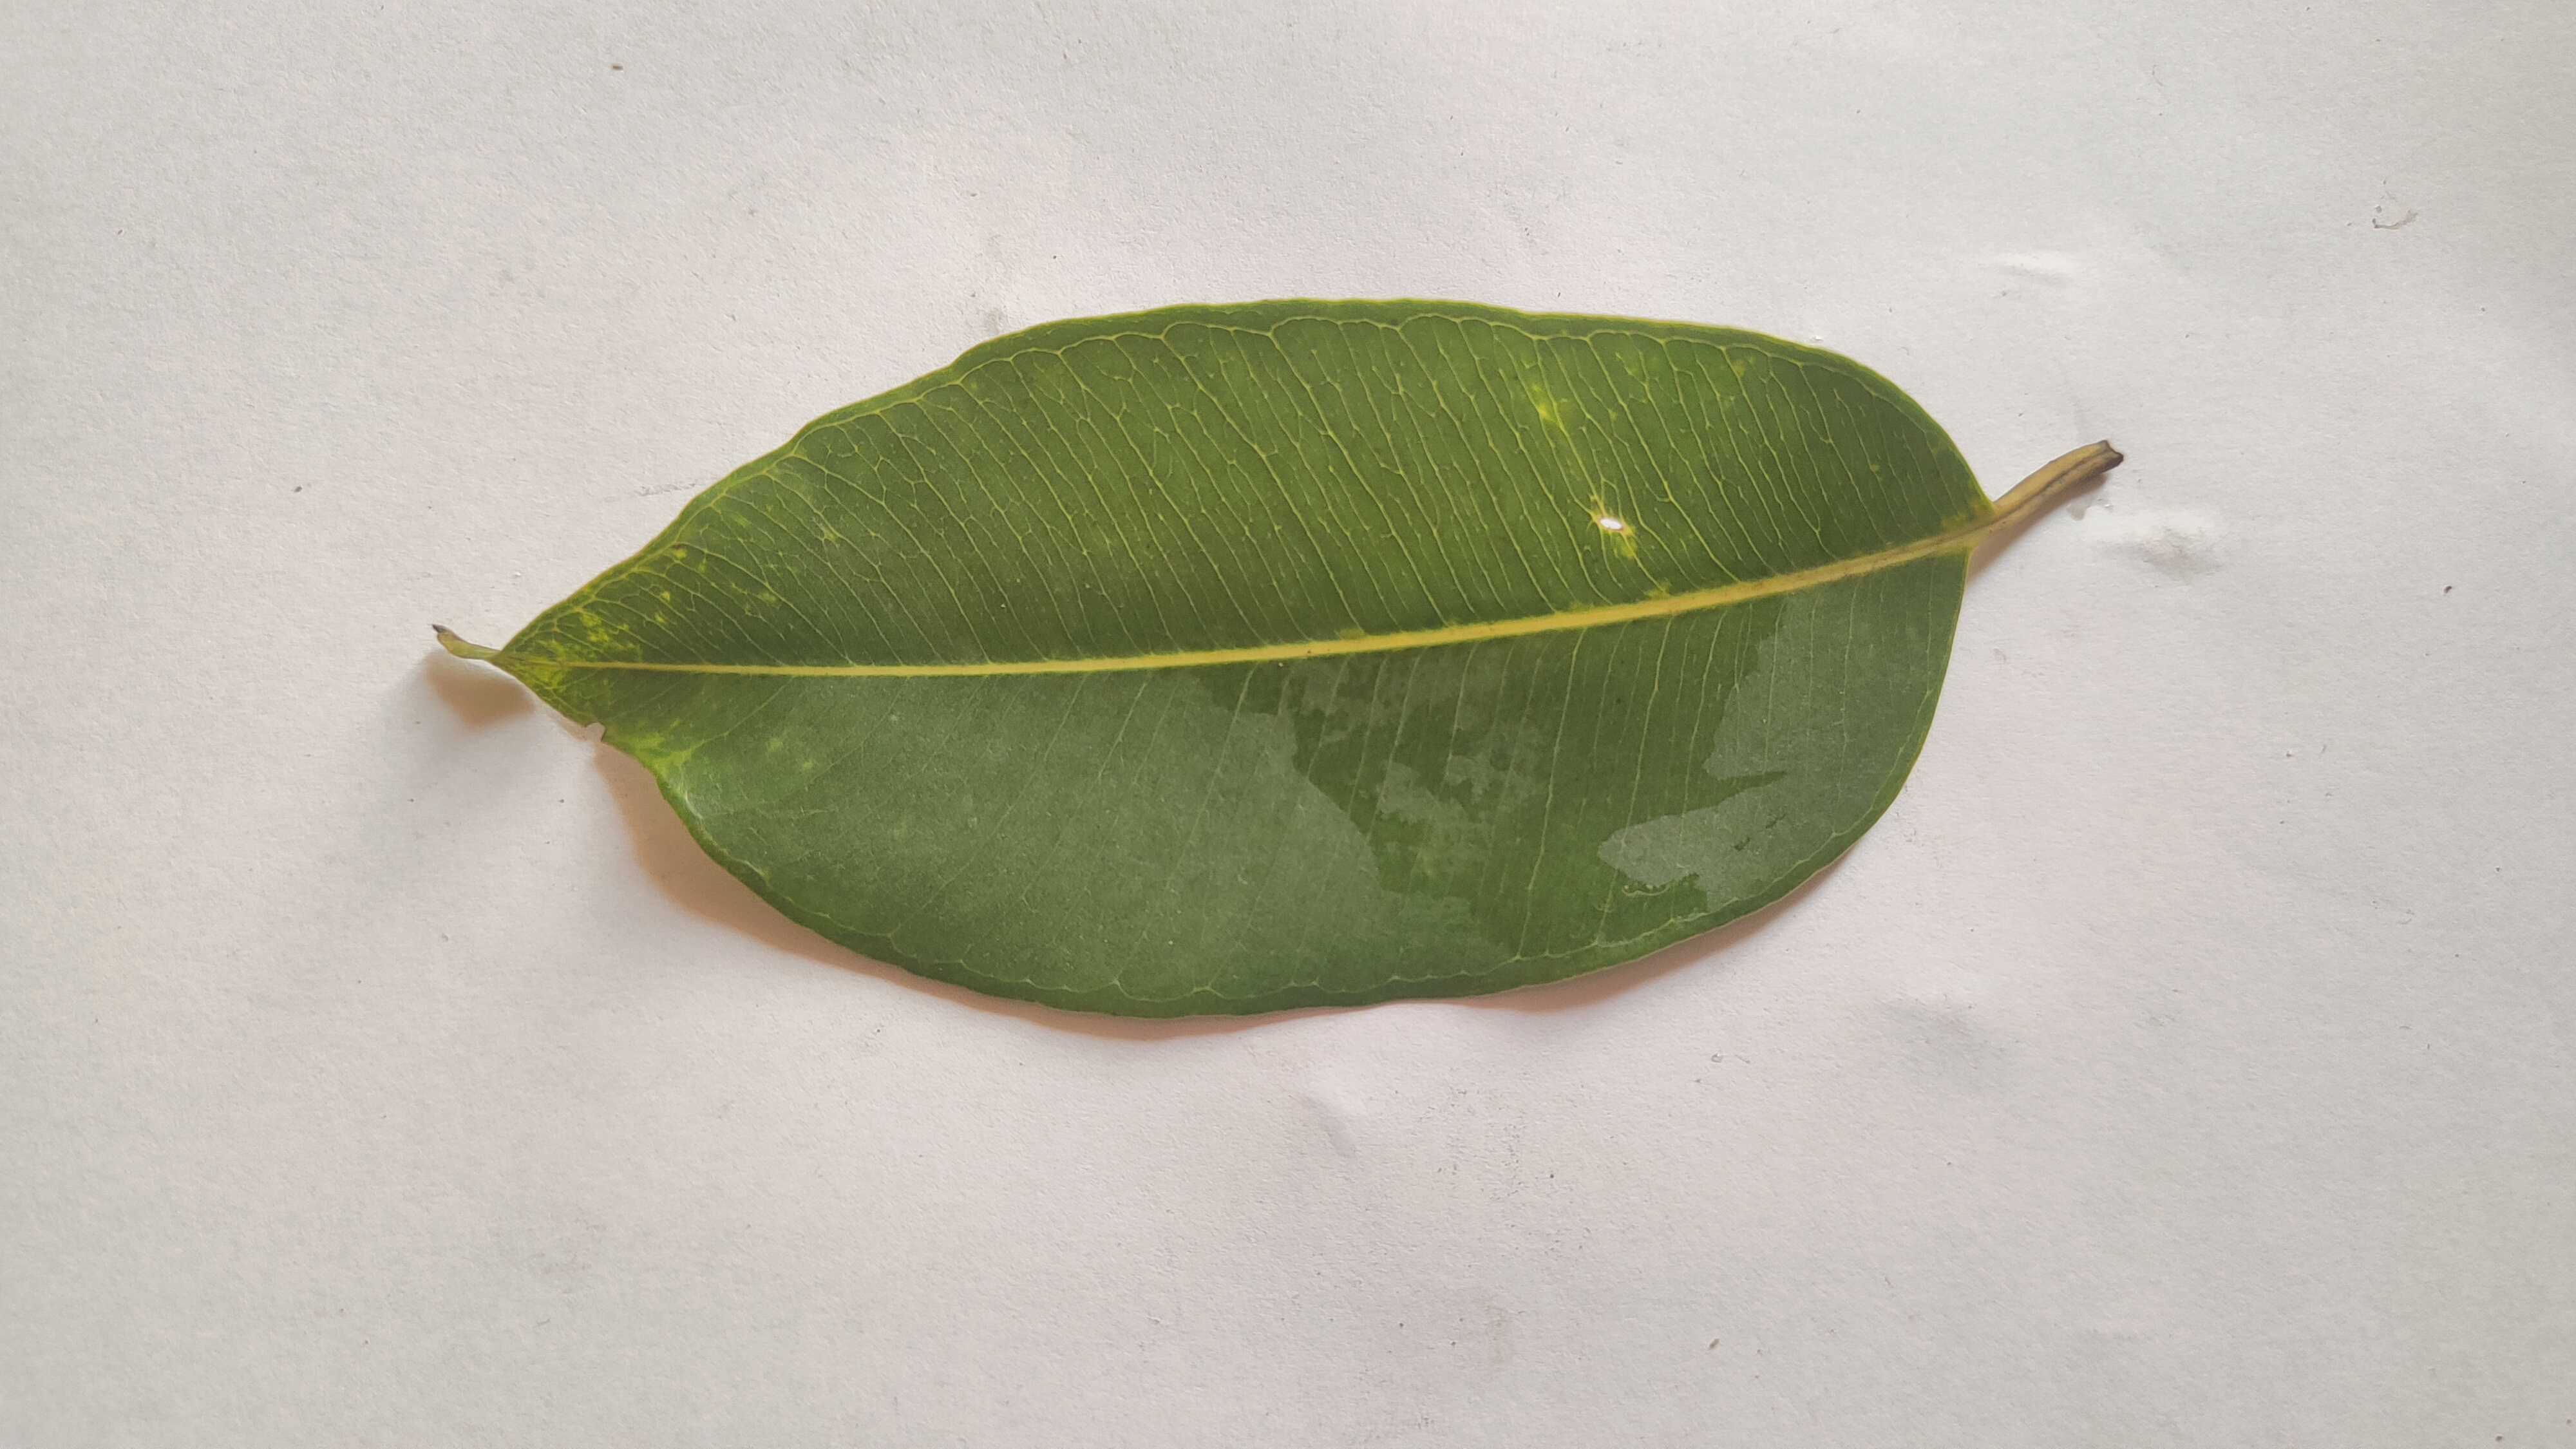
Leaf variety: Black plum